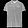
Label: T - shirt / top